Triarii

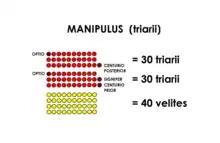

By the time of the Second Punic War of the late 3rd century BC, this system had proved inefficient against enemies such as Carthage. After a series of more "organic" changes as opposed to a single intentional reform, a new system gradually came into being. Infantry were sorted into classes according to age and experience rather than wealth, the "triarii" being the most experienced. Their equipment and role was very similar to the previous system, except they now carried "scuta", large rectangular shields that offered a greater degree of protection than the old round "clipeus".